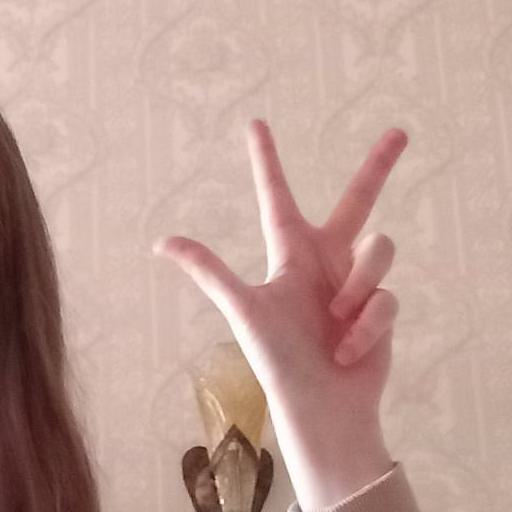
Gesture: three2